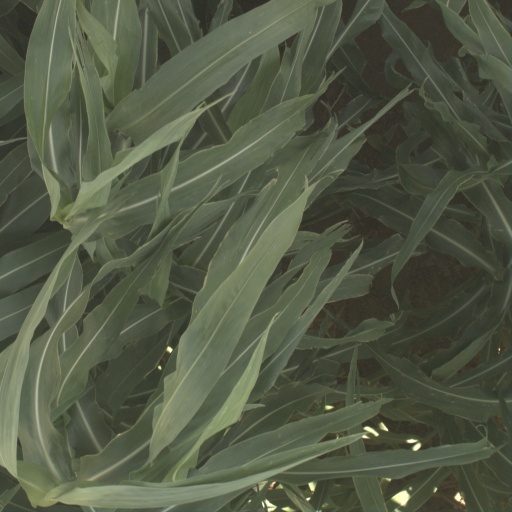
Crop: sorghum